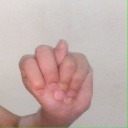
अक्षर: न